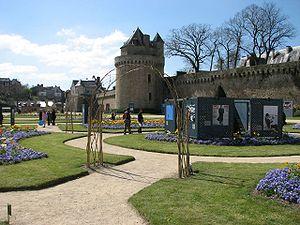
Jardin des remparts de Vannes pendant l'exposition Photo de mer 2007
Vannes /van/ est une commune française située dans l’ouest de la France sur la côte sud de la région Bretagne. La ville, située en Basse-Bretagne, est la préfecture du département du Morbihan, et le siège d'une agglomération de 135 882 habitants. Centre économique et destination touristique à la tête d’une aire urbaine de 157 007 habitants au 1ᵉʳ janvier 2016, et d'une population municipale de 53 218 habitants au 1ᵉʳ janvier 2016, Vannes est la 4ᵉ agglomération de la région Bretagne en nombre d'habitants, et le 3ᵉ pôle universitaire de Bretagne.